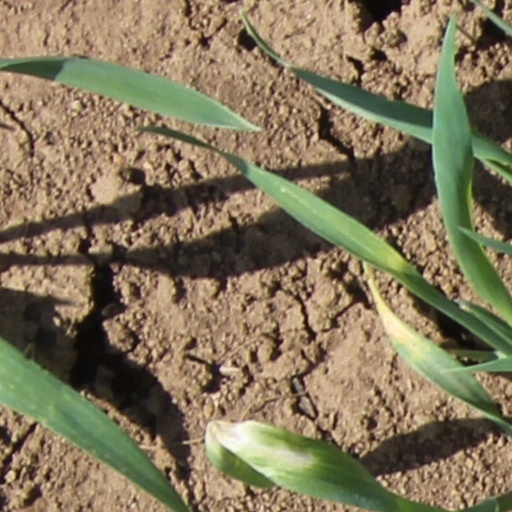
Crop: wheat